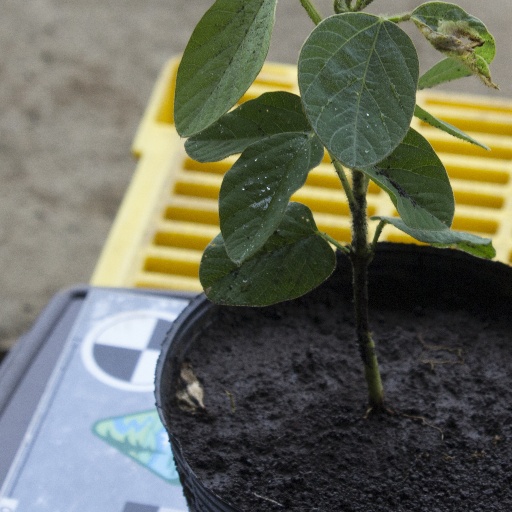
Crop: soybean